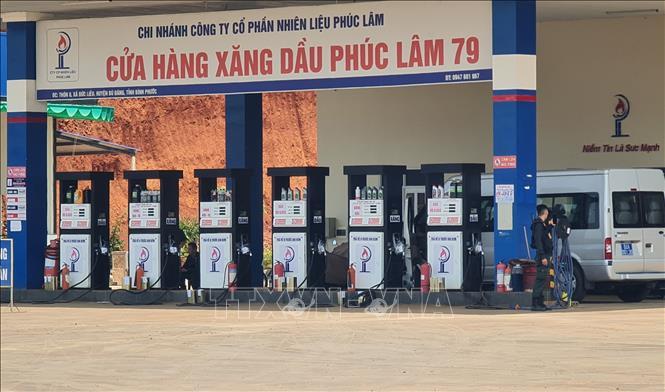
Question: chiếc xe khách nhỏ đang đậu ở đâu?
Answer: ở trong cửa hàng xây dựng phúc lâm 79